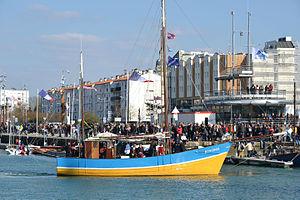
Le ketch de pêche «
Un ketch est un voilier à deux mâts et à gréement aurique ou gréement Marconi dont le grand mât est situé à l'avant.